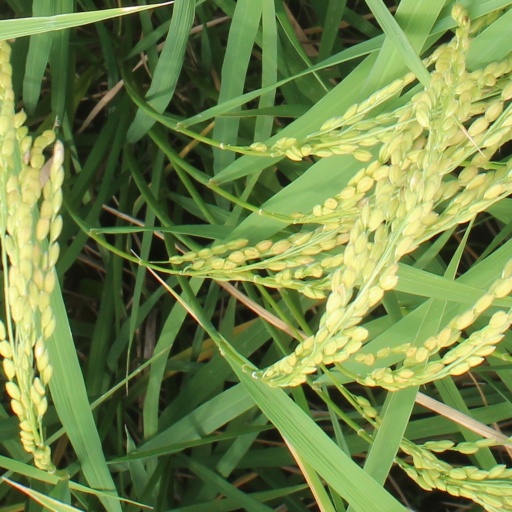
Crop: rice